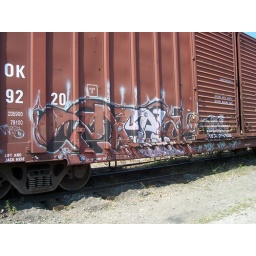
Some neat graffiti spraypainted on the side of a train car in Defiance, Ohio.